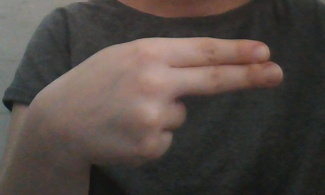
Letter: ain